Purity (film)

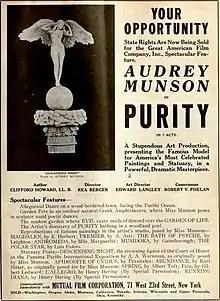
Promotion in "Moving Picture World", 1916

Purity is a 1916 American silent drama film, directed by Rae Berger and starring Audrey Munson, an artist's model who posed for many statues in New York City and the 1915 San Francisco Panama–Pacific International Exposition. The film's plot was written by Clifford Howard, art direction was by Edward Langley, and choreography was by Geneva Driscoll. The film's nude scenes caused it to be banned and preached against in some towns.